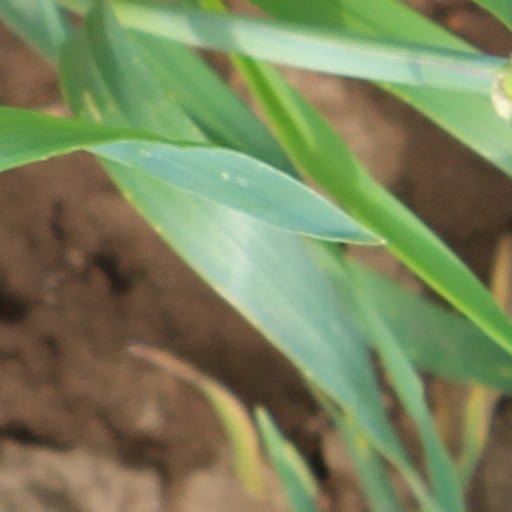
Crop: wheat